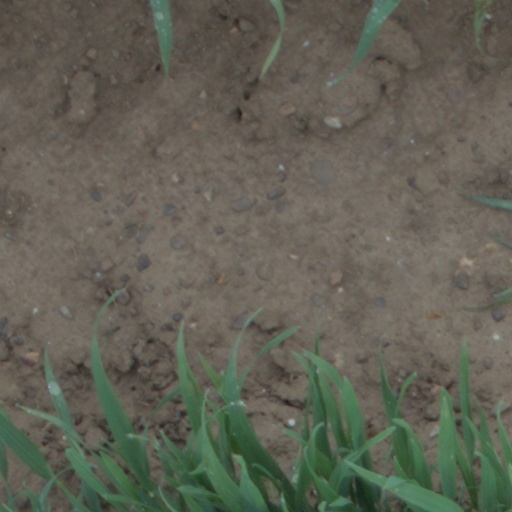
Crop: wheat